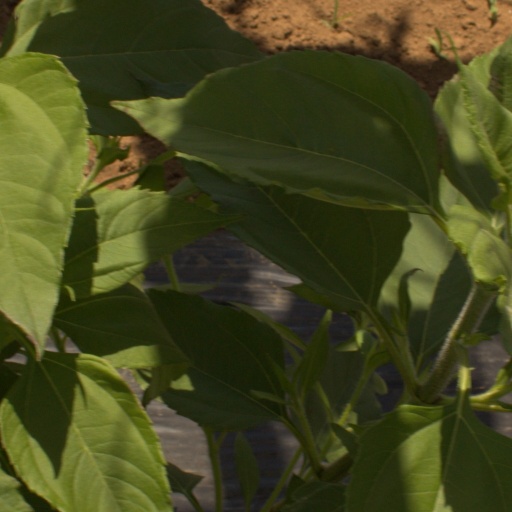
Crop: Jerusalem artichoke